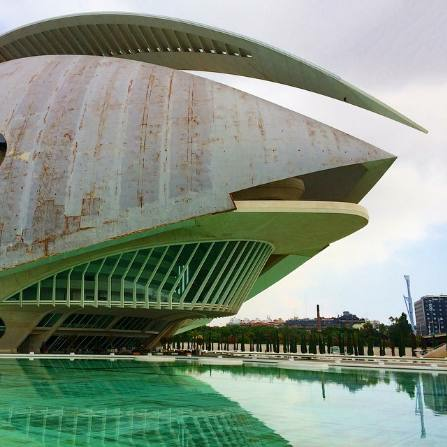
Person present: No